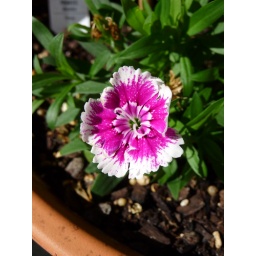
A flower growing in the same pot as the &amp;quot;Pink Flowers&amp;quot; are. Sun was perfect and I took advantage.